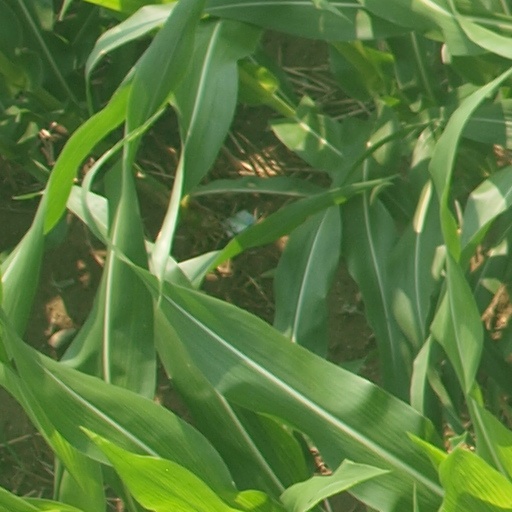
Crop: maize; corn